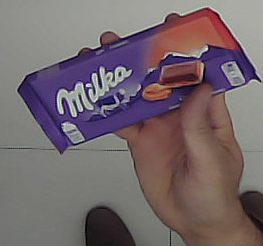
Product: milka_chocolate